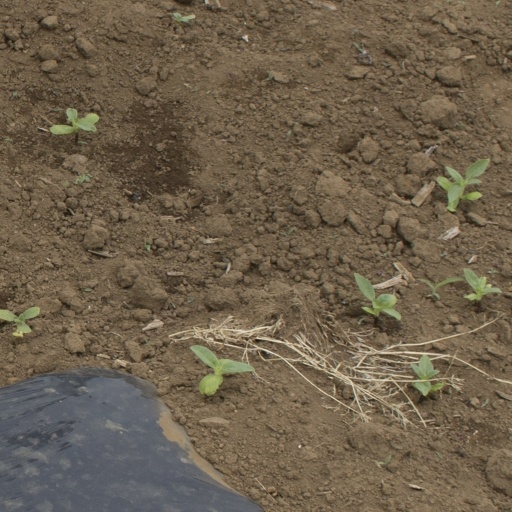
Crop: Jerusalem artichoke